Alien Nation (film)

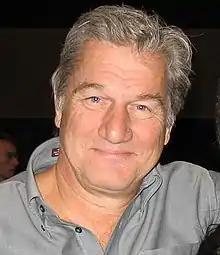
Actor Eric Pierpoint, who portrayed the film role character of newcomer George Francisco in the subsequent television series and TV films.

Following the demise of the television series in 1990, plans were devised to continue the popularity of the concept surrounding the race of the Newcomers through a string of television films. Premiering on October 25, 1994, the first of five sequels, entitled "", was released with a plot surrounding a distinct Newcomer arriving on Earth attempting to lure the aliens back into a life of slavery. The screenplay was conceived by Andrew Schneider and Diane Frolov. "" followed on October 10, 1995, with a story revolving around a slaveship medical experiment involving a child who appears to be part human and part Newcomer. A side plot also involves the character of Sikes and a female Tenctonese exploring a relationship. Harry and Renee Longstreet were credited writers for the storyline. The franchise saw two more sequels in 1996. "" was released on January 2, 1996, and dealt with a mysterious cult that uses mind-altering alien artifacts to lure Newcomer followers into a doomsday scenario. The film's plot was a tie-in to the television episode "Generation to Generation", which premiered on January 29, 1990. "" was aired on November 12, 1996, and revolved around a story from which the detectives try to save their city from an alien threat originating from a waste disposal facility. Racism was a key theme encountered by the character of Francisco. The fifth and final sequel appeared on July 29, 1997. "" finds the detectives trying to stop a resistance group among the Newcomers trying to indoctrinate those among them into causing mayhem. A side plot involved the younger Newcomer "Buck", played by actor Sean Six, enlisting to become a police officer. All the sequels in the series were directed by producer Kenneth Johnson.